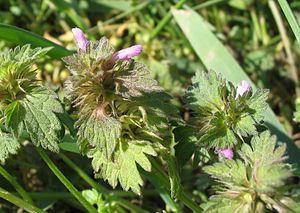
Description: Lamium hybridum Photo: Alain Jotterand, Lavigny (CH), bordure de champ cultivé, 4.5.2006
Lamium est un genre de plantes herbacées, les lamiers, de la famille des Lamiaceae.